Victor Cherbuliez

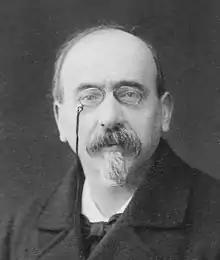
Victor Cherbuliez

Charles Victor Cherbuliez (19 July 1829 – 1 or 2 July 1899) was a Swiss, and then (1879) French novelist and author. He was born at Geneva, Switzerland and died at Combs-la-Ville. He was the eleventh member elected to occupy seat 3 of the Académie Française in 1881.